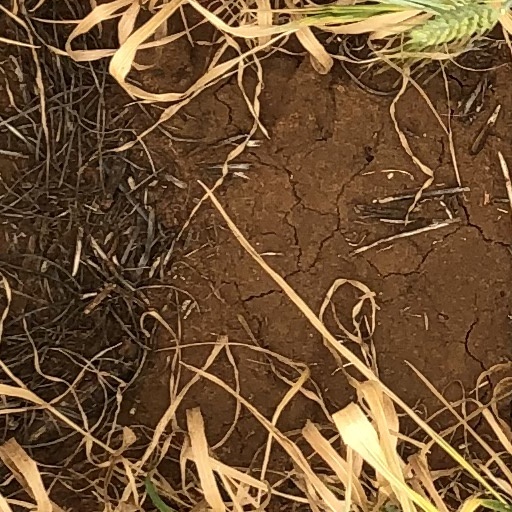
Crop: wheat